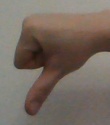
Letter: waw